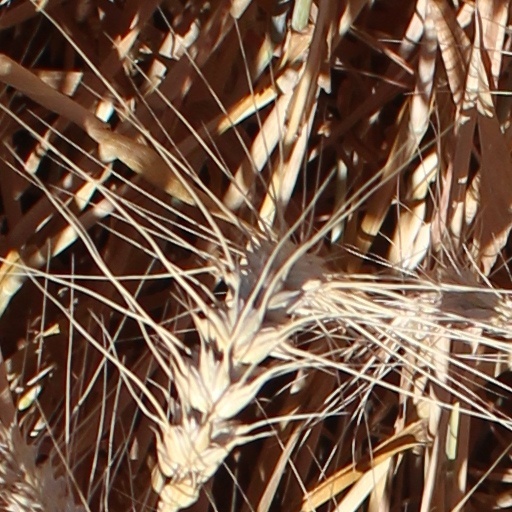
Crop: wheat